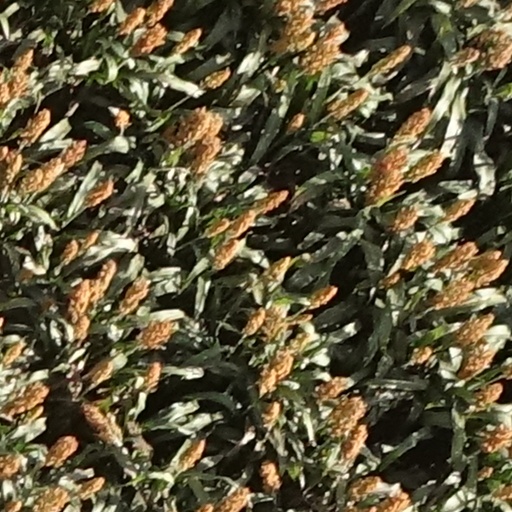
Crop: sorghum